Palazzo Carafa della Spina

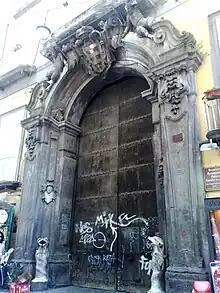
Entrance Portal

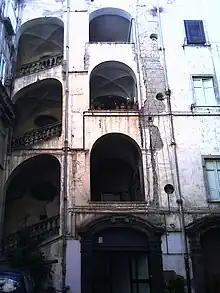
Courtyard stairwell

The building was also known as the Palace of Fabrizio Carafa, Prince of Butera and Roccella, which later was inherited by Carlo Maria Carafa, famous being part of the cavalcade that brought the "Chinea" or tribute of Naples to Pope Innocent XI, and patron of the Carafa Chapel in San Domenico Maggiore.